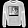
Label: Pullover